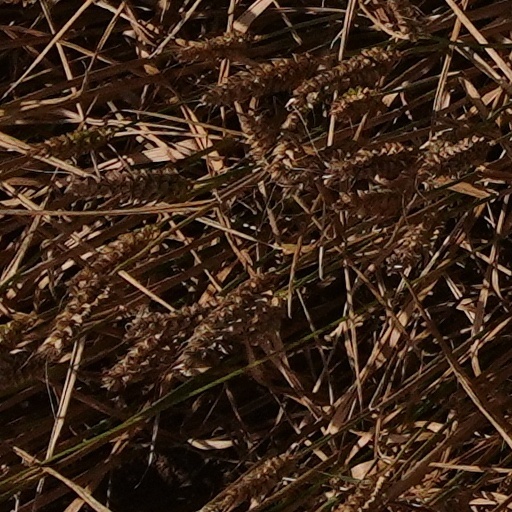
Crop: wheat